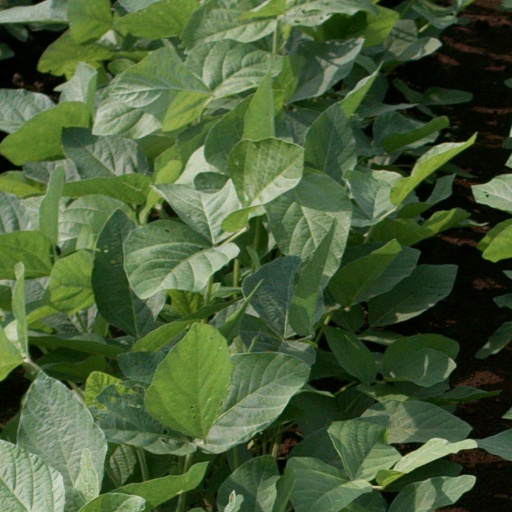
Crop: soybean